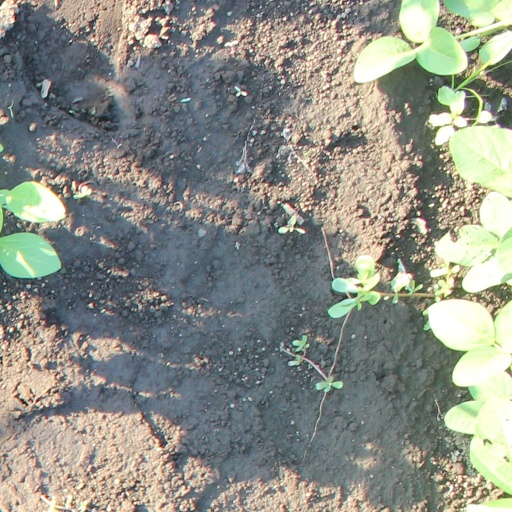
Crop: soybean